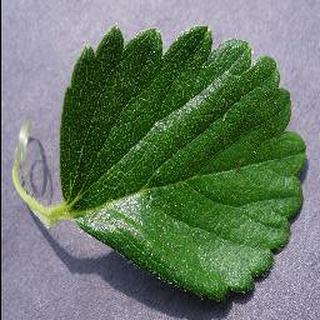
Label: healthy_strawberry